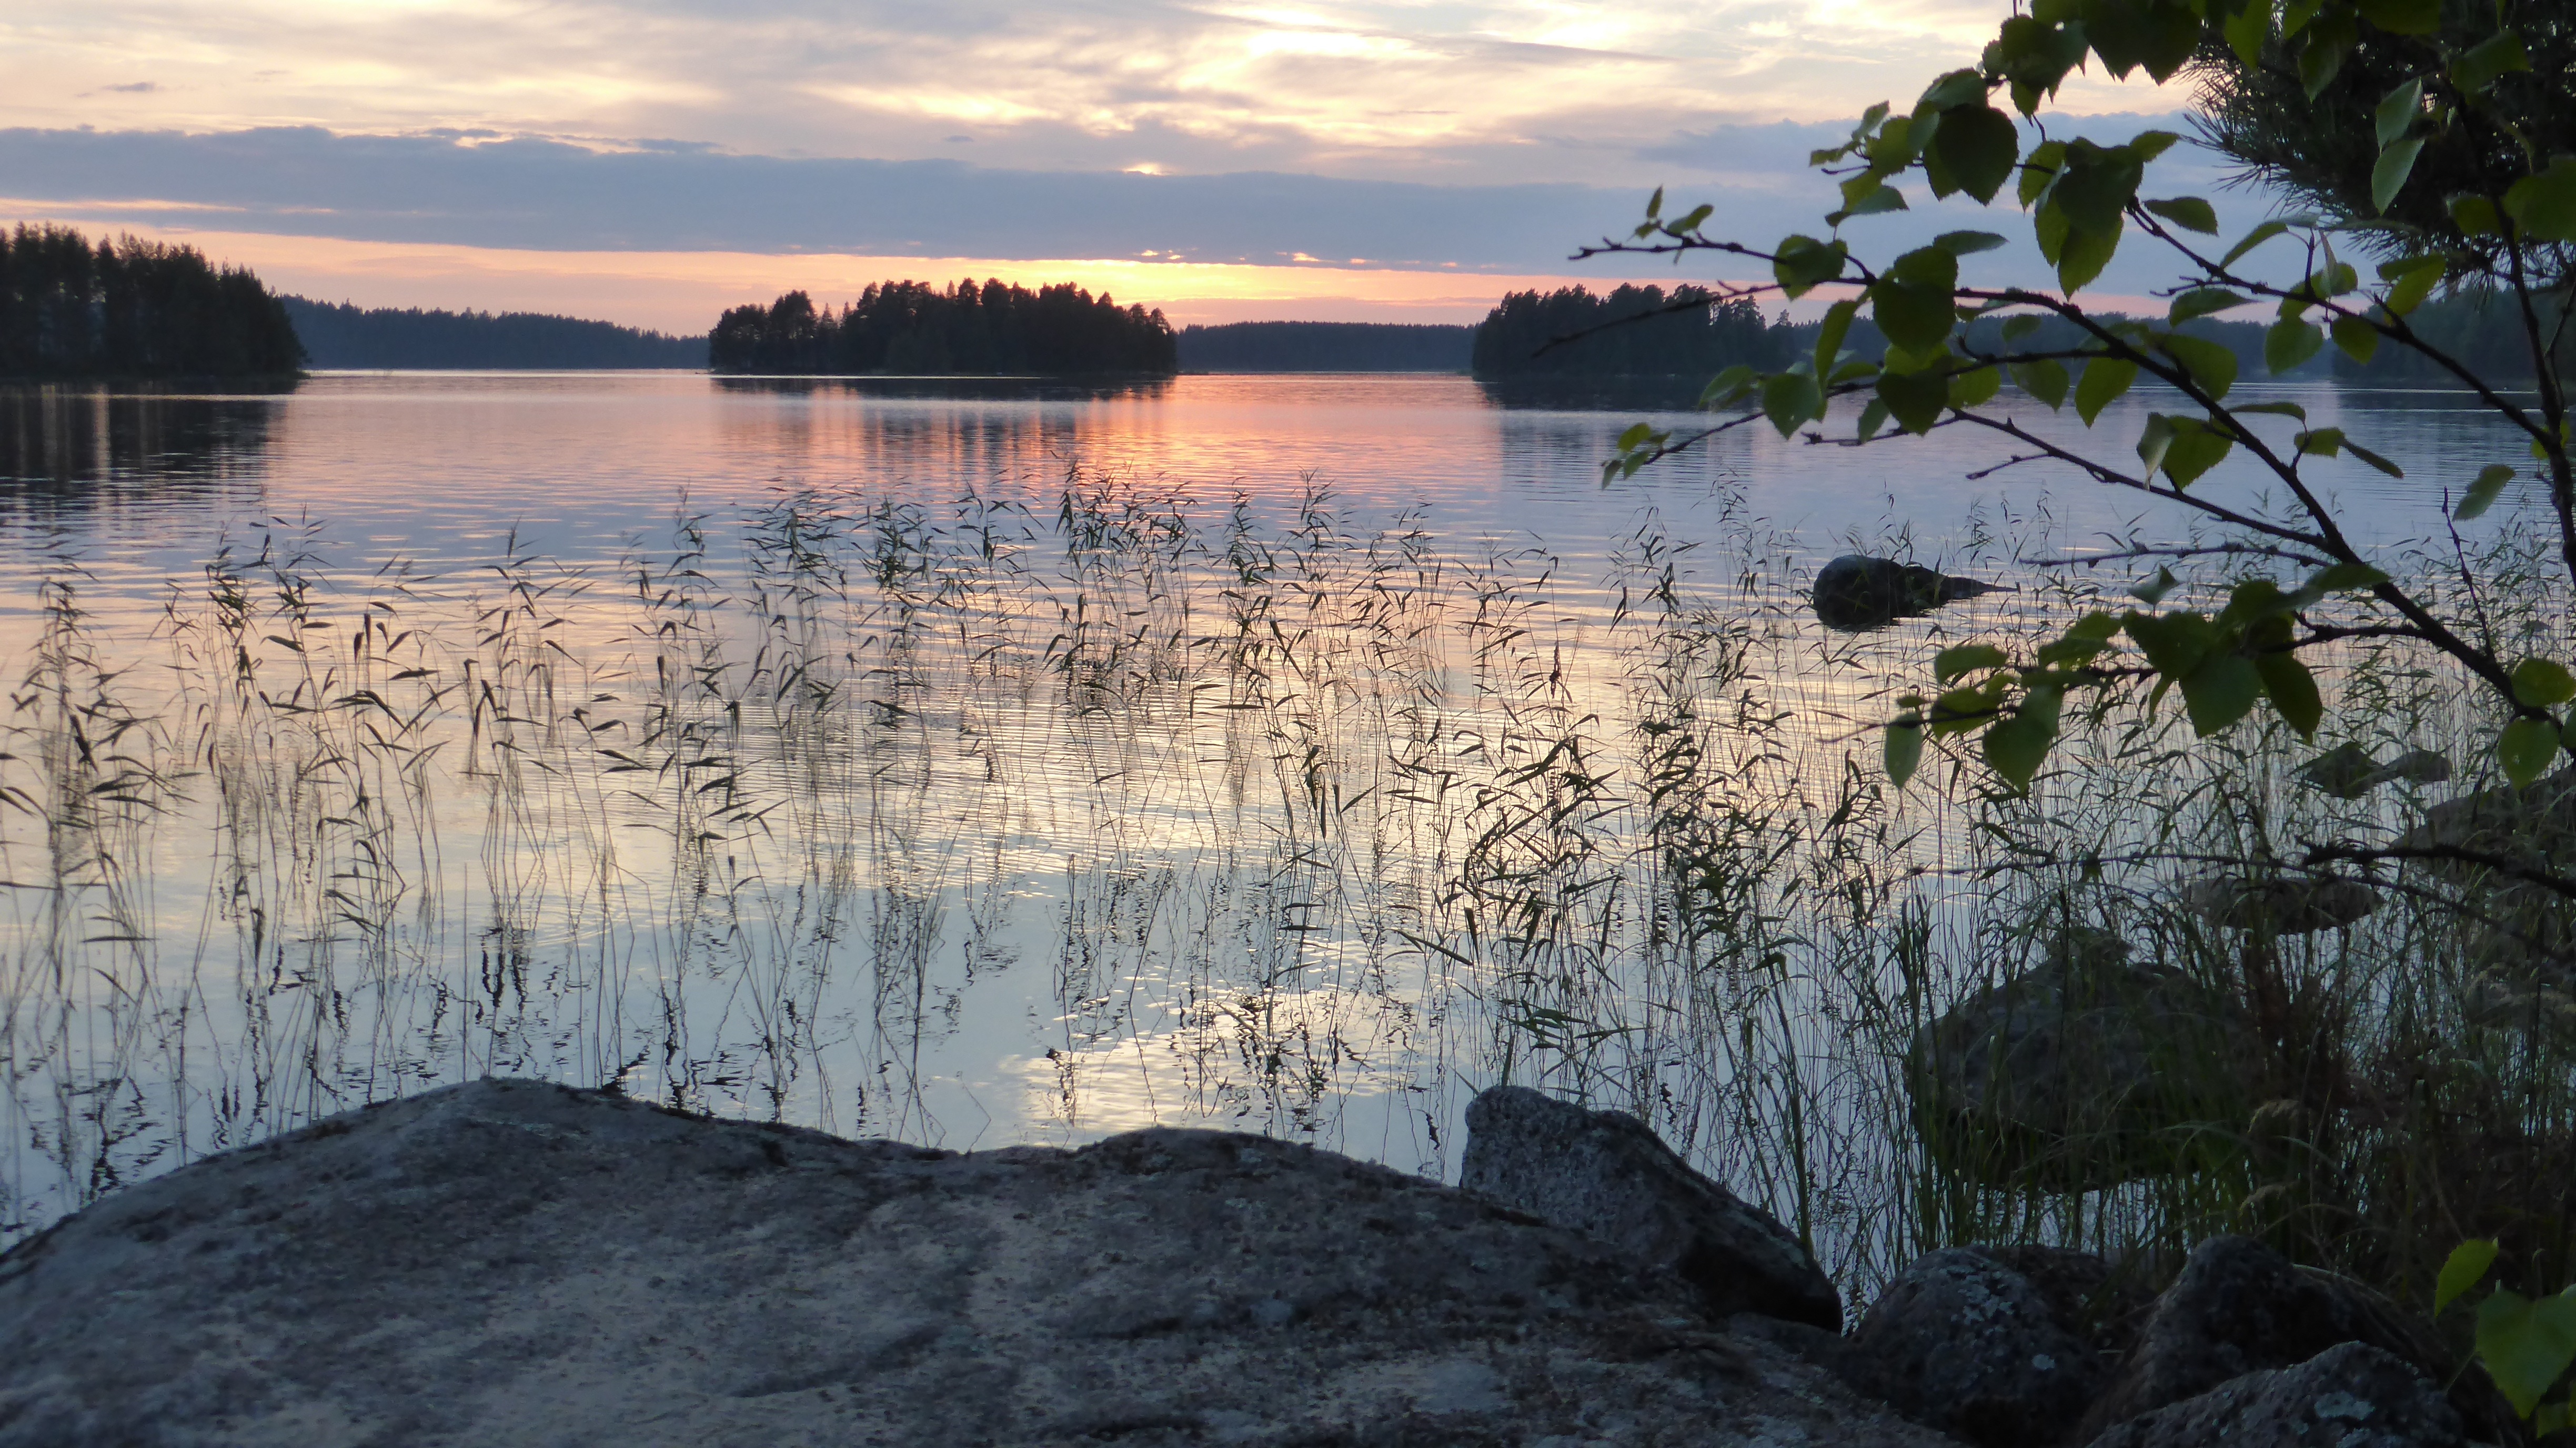
landscape, sea, water, nature, wilderness, mountain, sunset, morning, shore, lake, river, reflection, bay, romantic, reservoir, body of water, finland, loch, silent